2020s in United Kingdom history

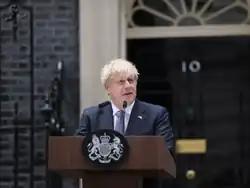
Boris Johnson announces his pending resignation outside 10 Downing Street on 7 July 2022; he left office on 6 September.

Less than two months after the 2019 general election, cases of COVID-19 had reached the UK, and Boris Johnson himself was hospitalised with the disease in March 2020. The government responded to the pandemic in March 2020 by enacting emergency powers and widespread societal measures including several lockdowns, and approved a vaccination programme which began in December 2020. Reception for Johnson's leadership during the COVID-19 pandemic was mixed. The media later reported that there had been social gatherings by the Conservative Party and government staff which contravened COVID-19 restrictions. Johnson was personally implicated, and he, his wife Carrie Johnson, and the Chancellor of the Exchequer Rishi Sunak, were given fixed penalty notices by the police in April 2022, becoming the first prime minister to be sanctioned for a criminal action while in office. Public dissatisfaction over the events led to a decline in public support for Johnson, the government led by him, and the Conservative Party as a whole.